Christen Bentsen Schaaning

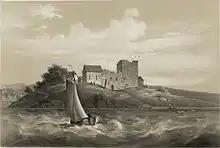
"Avaldsnes kirke" from "Norge fremstillet i Tegninger". Published by Christian Tønsberg (1848)

Christen Bentsen Schaaning ("Kristen Bentsen Skaaning") (c. 1611-1679) was a Norwegian clergyman. He served as parish priest of Avaldsnes Church ("Avaldsnes kirke") at Karmøy in Rogaland, Norway from 1635–1679.